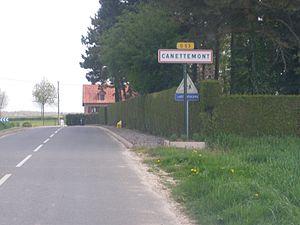
Vue d'une entrée de la commune de Canettemont.
Canettemont est une commune française située dans le département du Pas-de-Calais en région Hauts-de-France.